Soldering iron

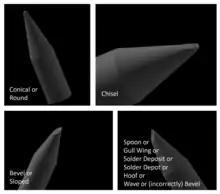
Some common soldering iron tips (also known as soldering "bits"). Note that there are different tip style naming conventions from manufacturer to manufacturer. Some very typical names are listed here.

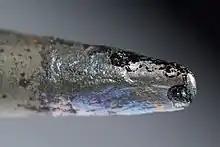
Used plated tip with remains of solder flux

Most soldering irons for electronics have interchangeable tips, also known as "bits", that vary in size and shape for different types of work. Common tip shapes include: "bevel", "chisel", and "conical". An example of a more specialist tip is spoon or gull wing, which features concavity. See the image for renderings of a few different tip shapes and some of the names given to them.